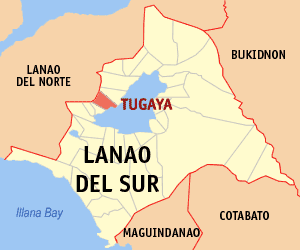
Tugaya est une localité de la province de Lanao du Sud, aux Philippines. En 2015, elle compte 23 814 habitants.